Answer in natural language. Considering the relative positions, where is wall paint (highlighted by a blue box) with respect to gray lshaped countertop (highlighted by a red box)? Choose between the following options: below or above
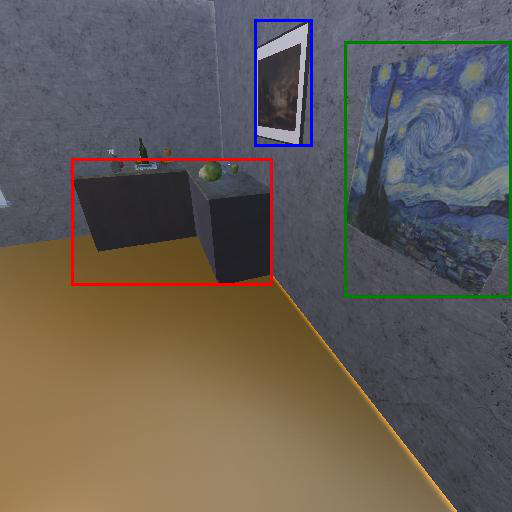
<answer>below</answer>